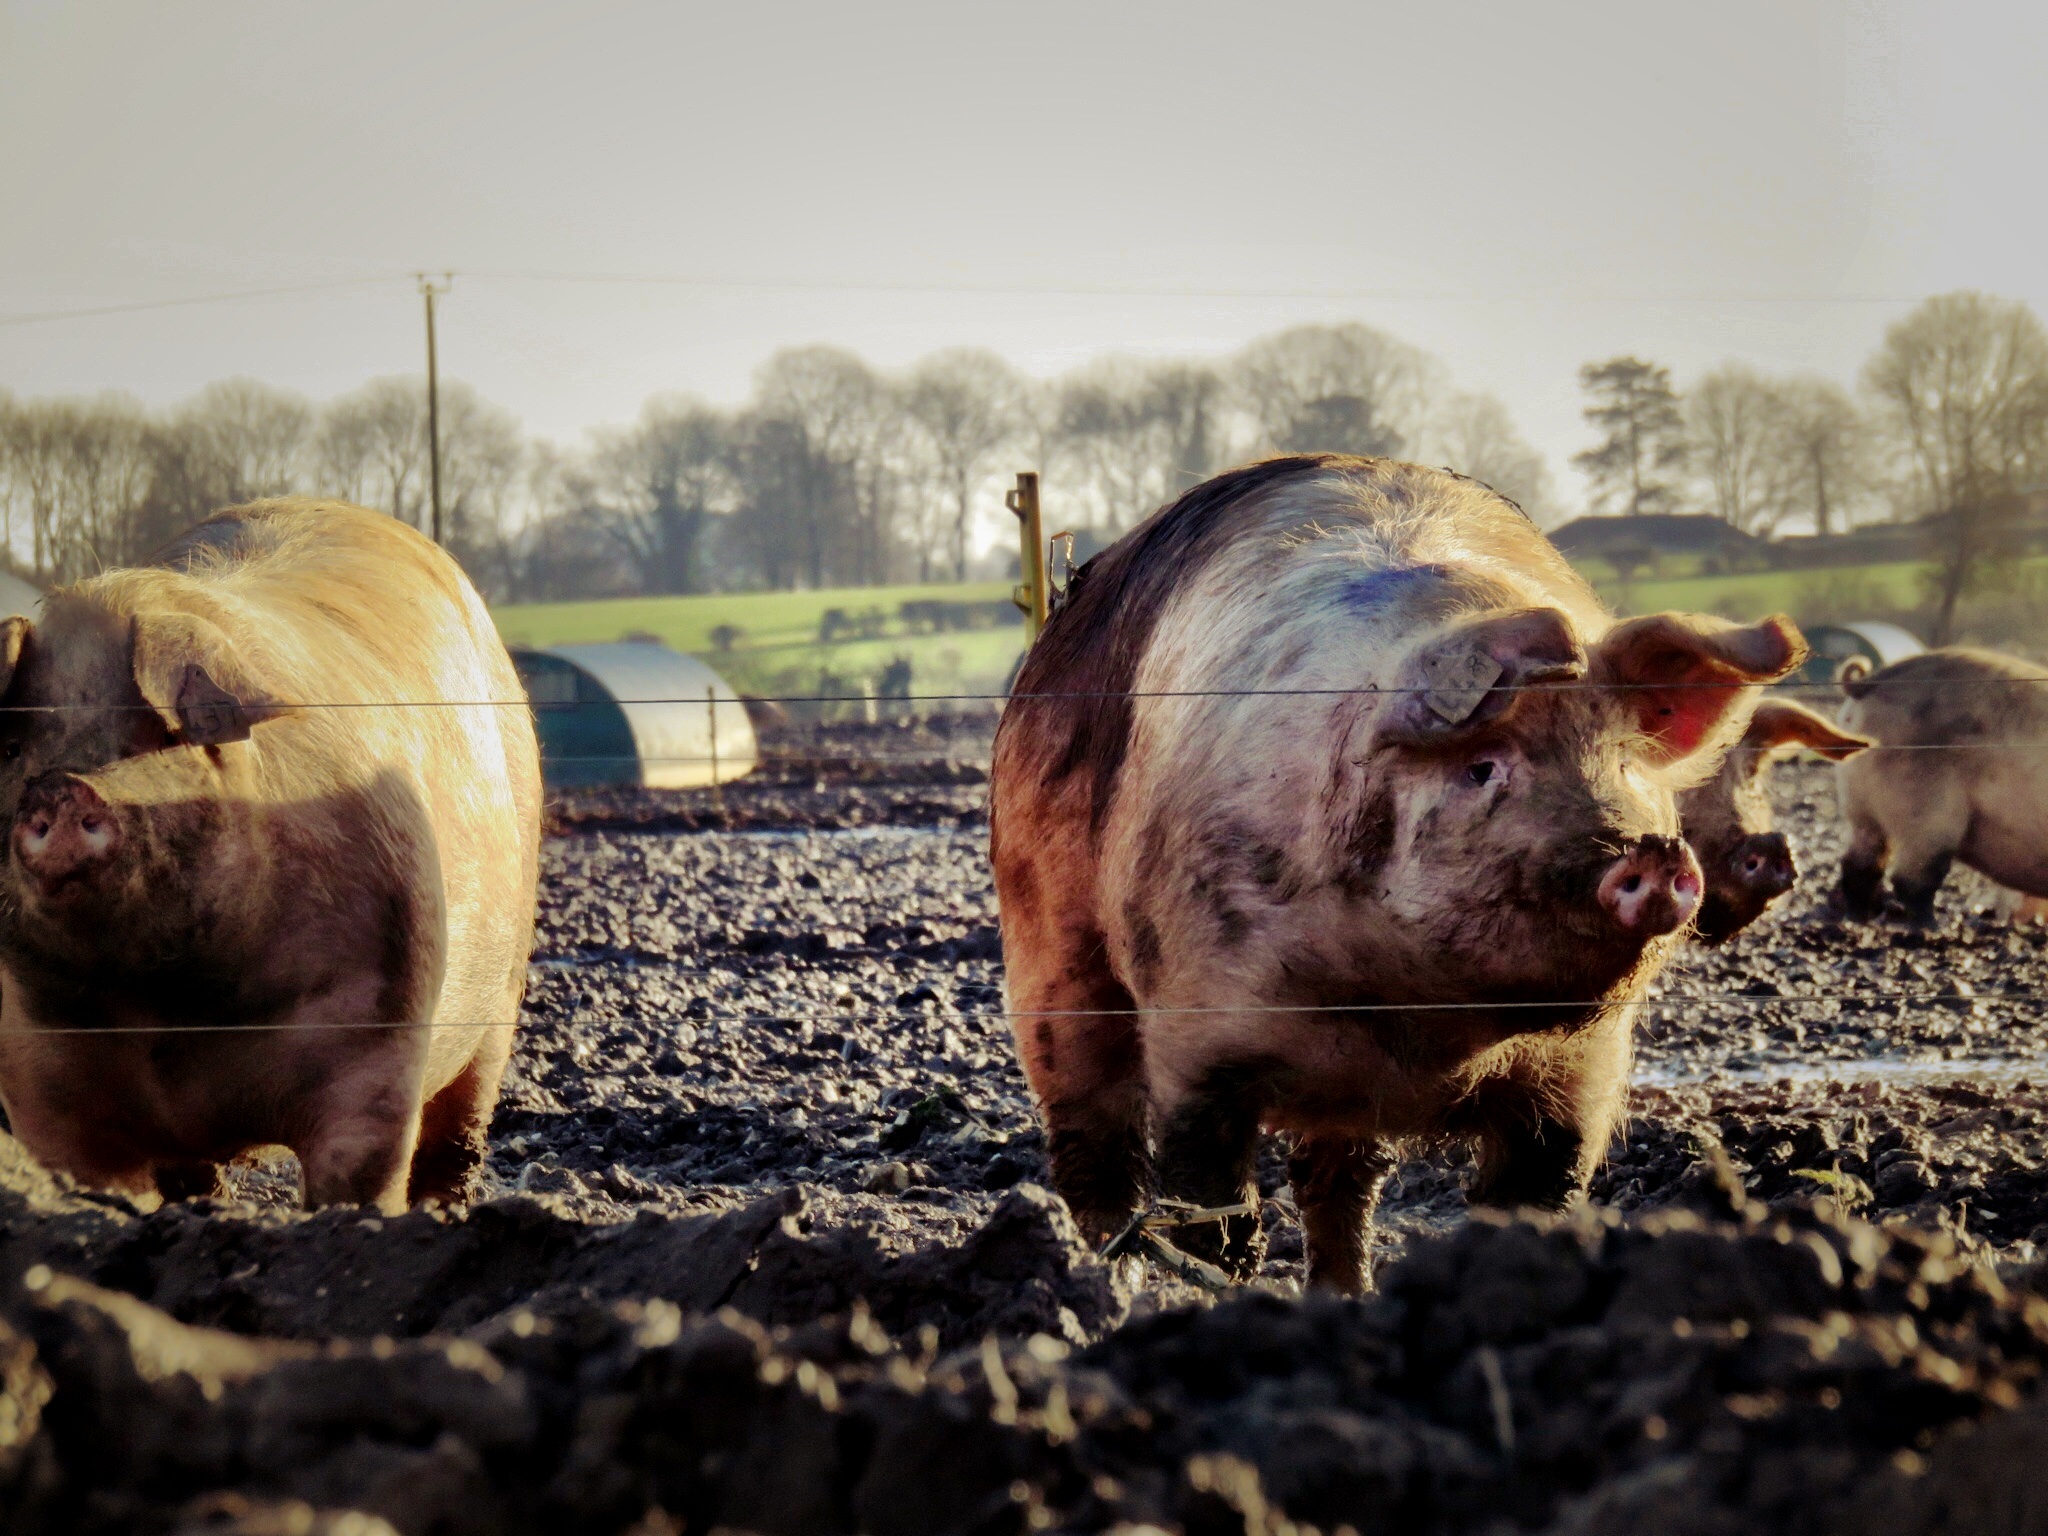
farm, mammal, fauna, pig, dairy cow, domestic pig, cattle like mammal, pig like mammal